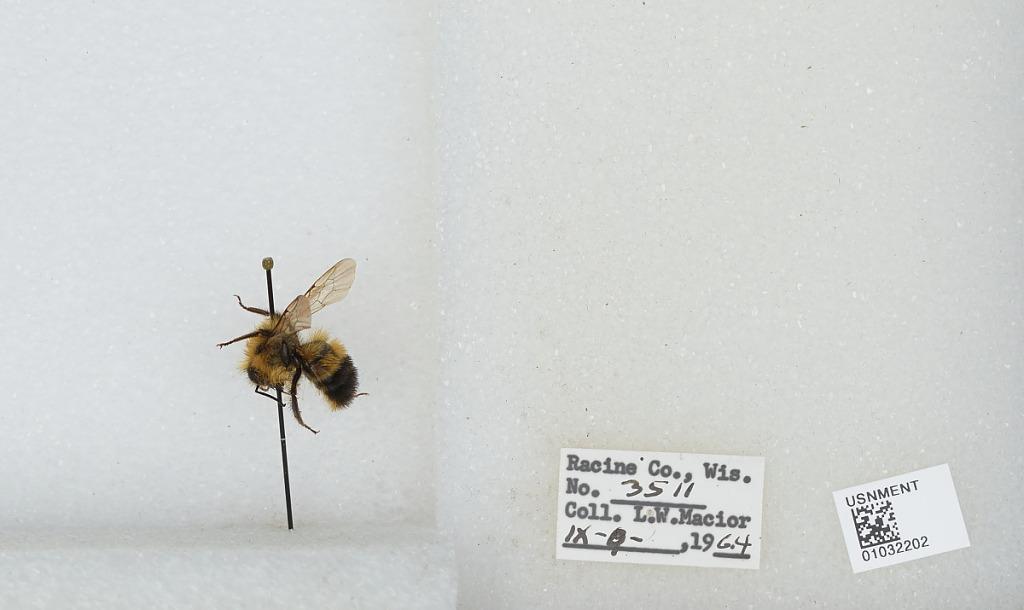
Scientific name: Bombus (Pyrobombus) vagans vagans Smith
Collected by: L. Macior
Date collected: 1964-9-9
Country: United States
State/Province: Wisconsin
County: Racine
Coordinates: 42.78, -87.76